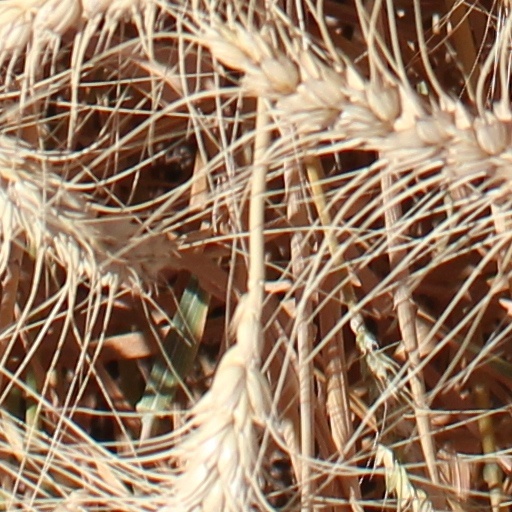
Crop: wheat